Golden Triangle of Jakarta

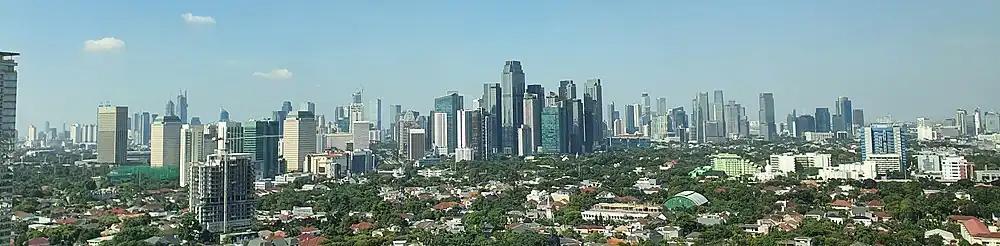
Panoramic view of skyscrapers in the Golden Triangle of Jakarta

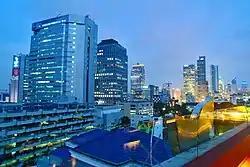
Buildings around Jalan Thamrin

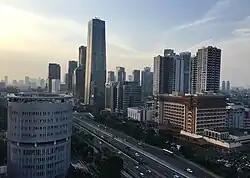
Jalan Jenderal Gatot Subroto, which runs east-west of the Golden Triangle

From 1960-1965, Jakarta's urban development changed drastically when President Sukarno, also an architect and an urban planner, redeveloped the city into a modern capital that would not only be the pride of the Indonesian nation but also be a "beacon" of a powerful new nation. During the 1950s, the development axis of Jakarta was shifted southward from Medan Merdeka to Kebayoran as the center of Jakarta, replacing the axis of Medan Merdeka-Senen-Salemba-Jatinegara, which had grown since the 18th century.